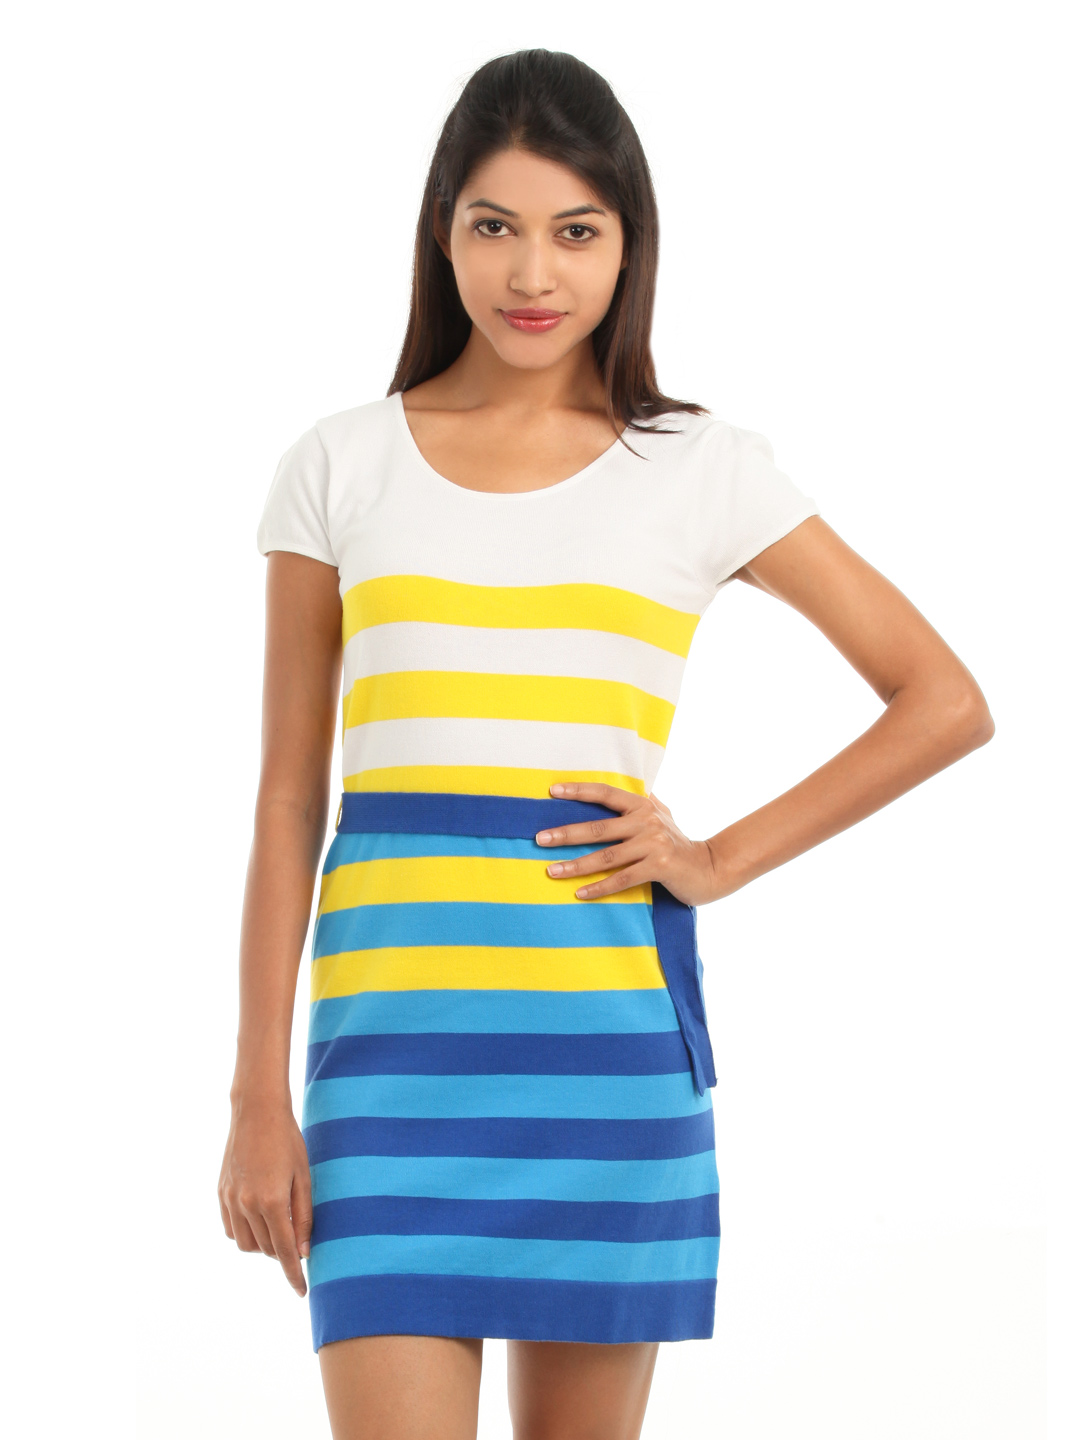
Wills Lifestyle Women Multi Coloured Dress
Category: Apparel / Dress / Dresses
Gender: Women
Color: White
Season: Summer 2012
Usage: Casual